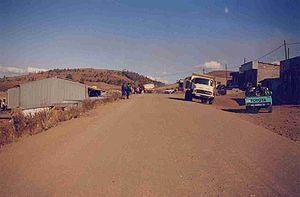
Rue principale de Thaba-Tseka, Lesotho Magyar: Thaba-Tseka főutcája
Thaba-Tseka est une ville du Lesotho, chef-lieu du district de Thaba-Tseka. Lors du recensement de 2005, sa population s'élevait à 5 423 habitants.